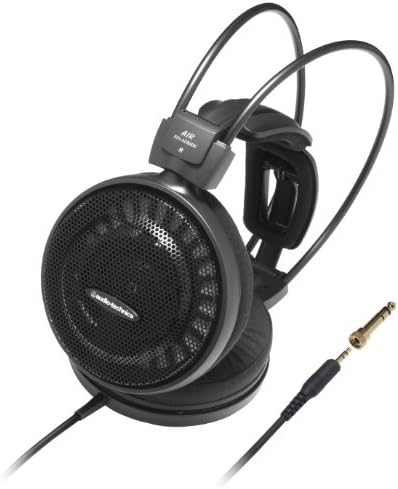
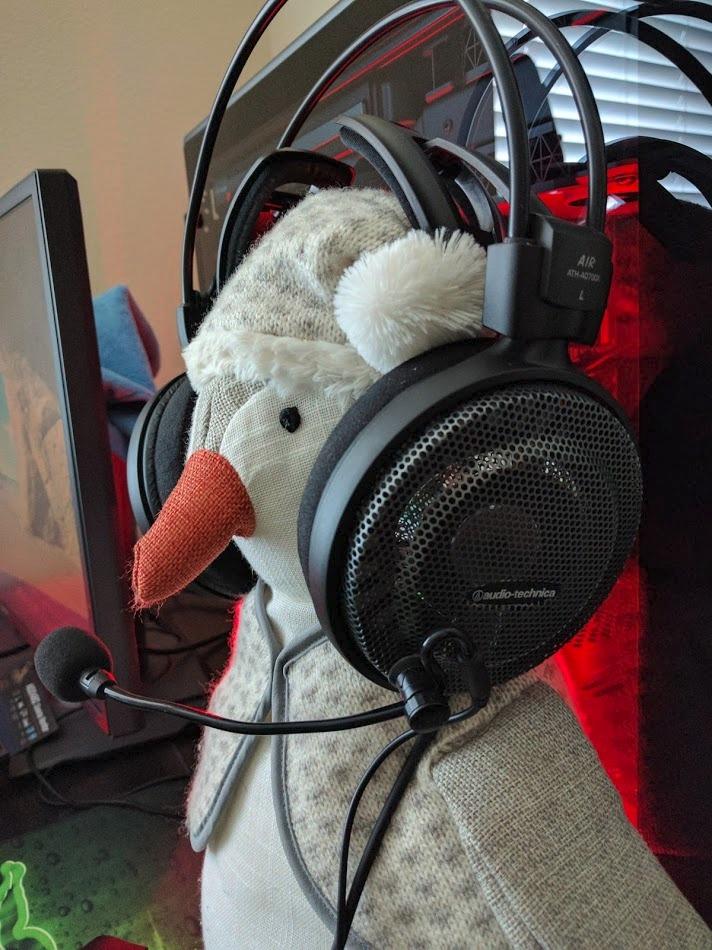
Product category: headphones
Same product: yes